Mont Blanc massif

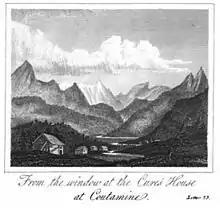
View from Contamines-Montjoie. From "A Tour to Great St Bernards and round Mont Blanc", W.Rose. 1827 (written for young people aged 10 to 14)

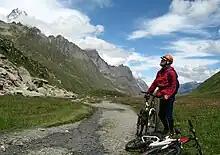
Val Veny, near Col de la Seigne, Italy. Route of the Tour du Mont Blanc, parts of which are accessible by mountain bike.

The mountains around Mont Blanc are home to many mammal species, including ibex, chamois, deer, mountain hare and alpine marmot (including a small population of albino marmots within Val Ferret). Eurasian lynx have been reintroduced into the French Alps and, although present around the Mont Blanc massif, are extremely unlikely to be encountered.